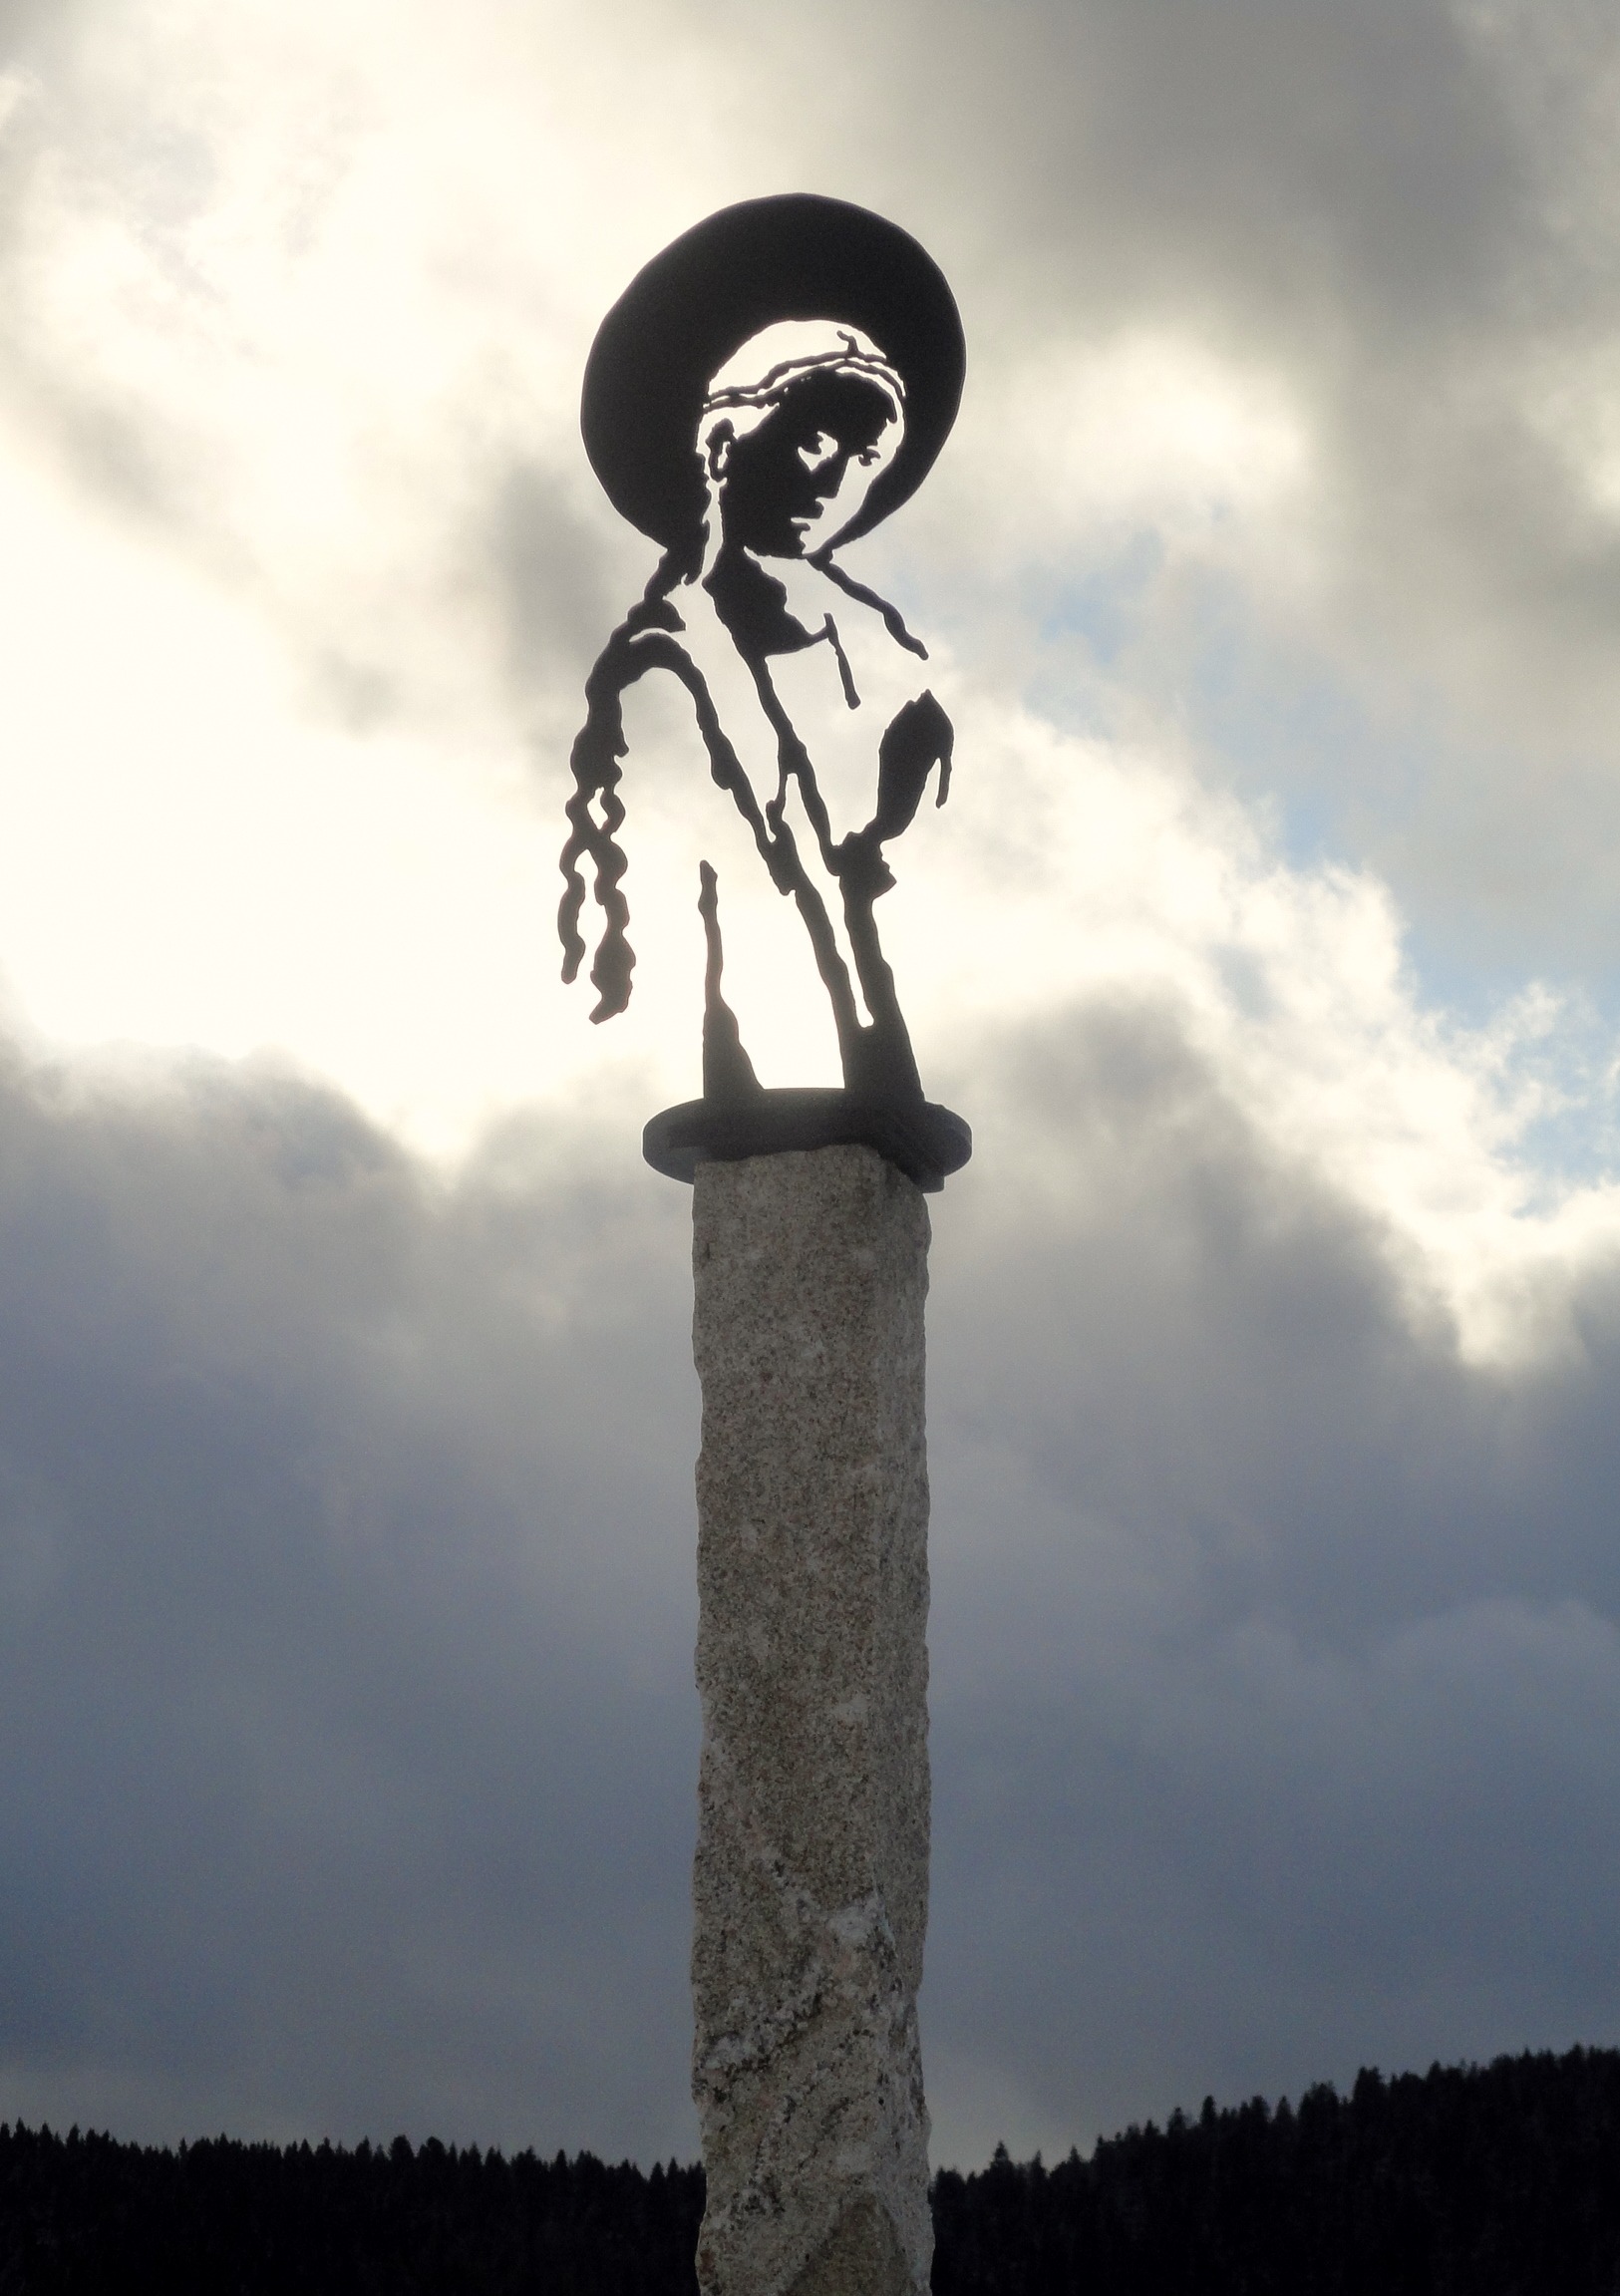
sky, monument, statue, symbol, alpine, street light, lighting, sculpture, art, clouds, figure, light fixture, bavaria, mirroring, madonna, virgin mary, art tow, mary eck